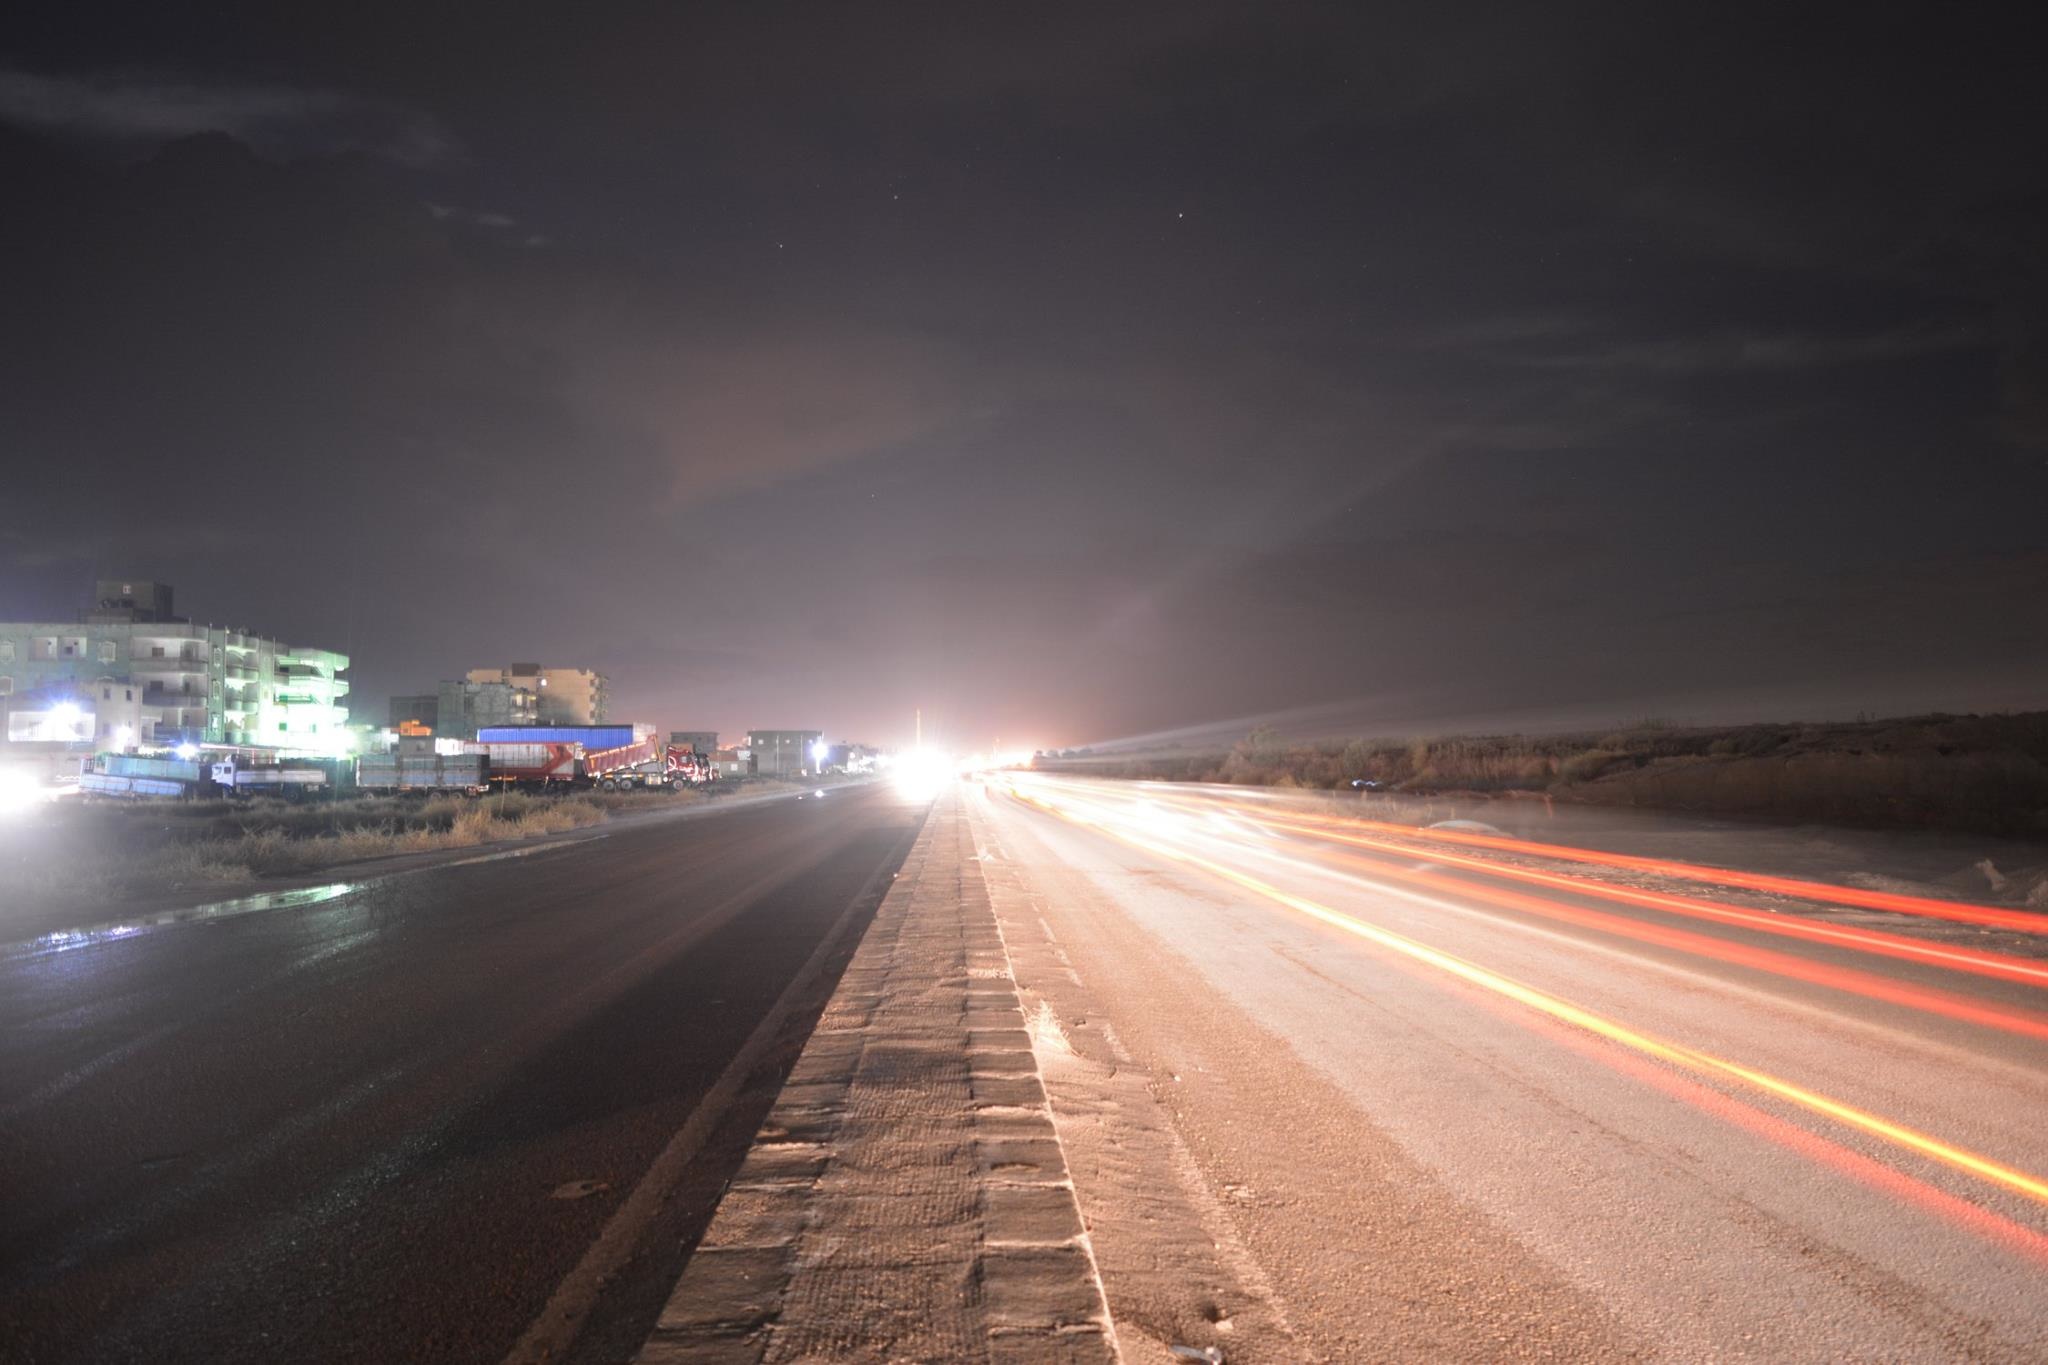
horizon, light, road, night, highway, dusk, evening, weather, street light, lane, lighting, infrastructure